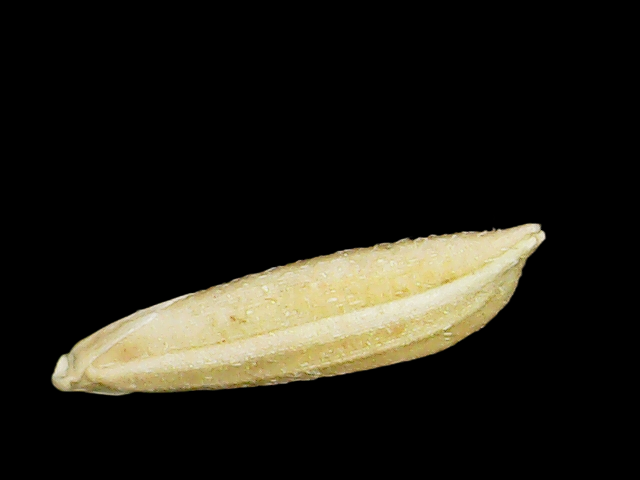
Rice variety: Binadhan21